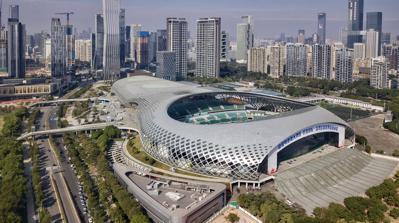
Building: Shenzhen Bay Sports Center
Country: China
Year built: 2011
Sports venue in Shenzhen, China Not to be confused with Shenzhen Universiade Sports Centre . Shenzhen Bay Sports Center 深圳湾体育中心 Spring Cocoon (春茧) Shenzhen Bay Sports Center in December 2020 Location Nanshan , Shenzhen , Guangdong , China Coordinates 22°31′15″N 113°56′45″E / 22.52083°N 113.94583°E / 22.52083; 113.94583 Owner Shenzhen Municipal People's Government Operator Shenzhen Sports Bureau Capacity 20,000 (Shenzhen Bay Sports Centre Stadium) 13,000 (Arena) Surface Grass Construction Built 2009–2011 Opened 2011 Construction cost RMB 2.3 billion Architect AXS Satow Beijing Urban Engineering Design & Research Institute Website http://www.springcocoon.com/ Shenzhen Bay Sports Center ( Chinese : 深圳湾体育中心 ), nicknamed Spring Cocoon ( Chinese : 春茧 ) for its shape, is a multiuse stadium in Shenzhen , China . It is used mostly for table tennis , swimming and soccer competitions. The stadium is known for hosting the annual RoboMaster Robotics Competition since 2015, as well as the opening ceremony and some events of the 2011 Summer Universiade . The stadium has a capacity of 20,000 spectators and the Arena seats 13,000 more. The Sports Center also hosts regular concerts and has been used as a military staging area. Front view of Shenzhen Bay Sports Center Construction An international design competition for the building was held in early 2008, and preparatory work began in November of the same year. Built on reclaimed land , the foundations were laid in February 2009, and the building was completed in mid-2011. The building consists of three arenas, a swimming pool, an indoor arena, and a multi-use stadium joined by a perforated external steel skin. Within the complex is 30-story office tower. Panorama showing the full length of the sports center Transport The stadium is within walking distance from Houhai station of Shenzhen Metro and is at the proximity of the Nanshan Central business district development. Hong Kong Protests During the 2019–20 Hong Kong protests , satellite images showed the stadium being used to house more than 100 military APCs (armored personnel carriers) and trucks. Reporters from the Dutch news service Nederlandse Omroep Stichting later used an unmanned aerial vehicle to capture film footage the military performing anti-riot training exercises. Notable nonsporting events Stadium Joker Xue – Skyscraper World Tour – 28 July 2018 Mariah Carey - Mariah Carey: Live in Concert Westlife - The Wild Dreams Tour - 17 September 2023 Arena Joker Xue – I Think I've Seen You Somewhere Tour – 29 April 2017 Jessie J – The R.O.S.E Tour – 12 September 2018 References